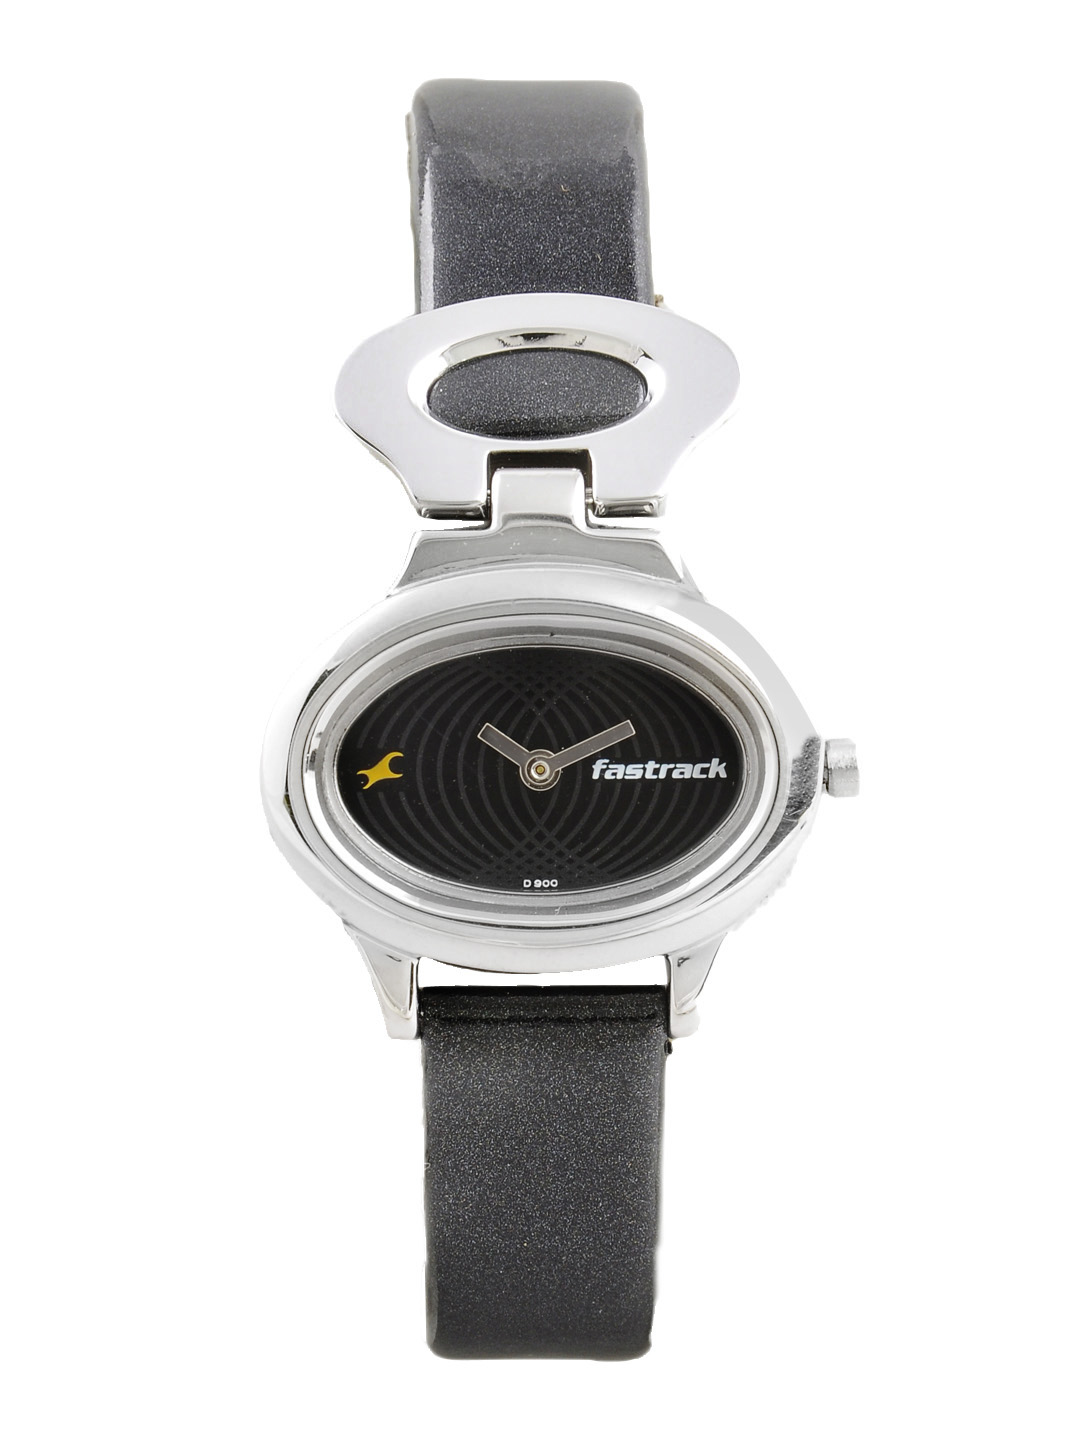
Fastrack Women Black Dial Watch
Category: Accessories / Watches / Watches
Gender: Women
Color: Black
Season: Winter 2016
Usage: Casual